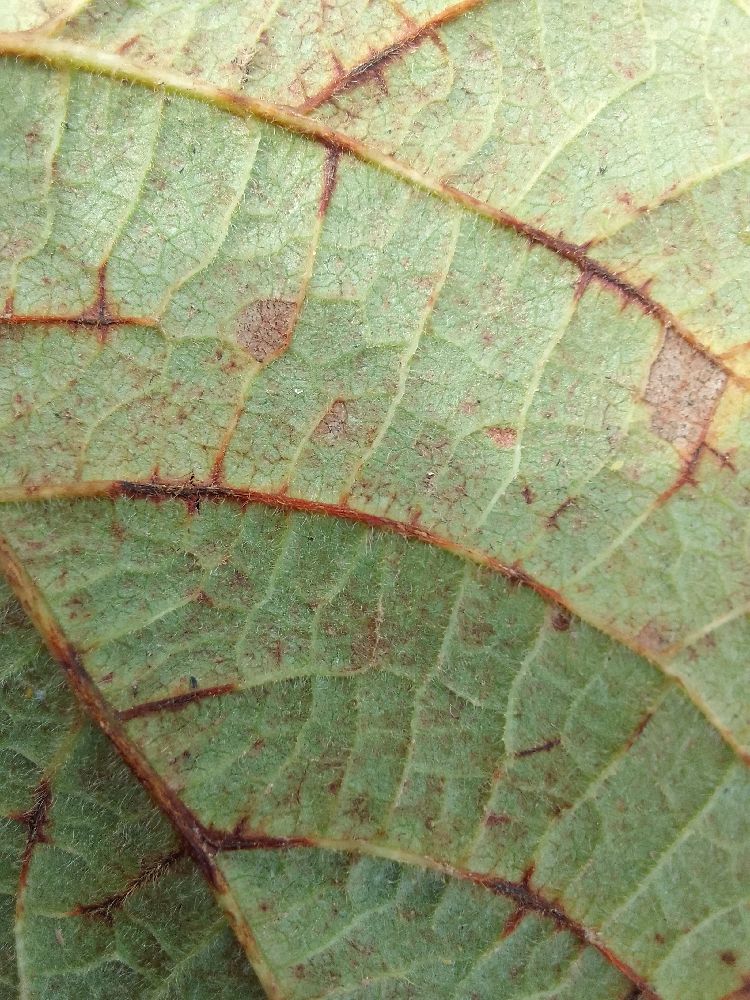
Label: anthracnose